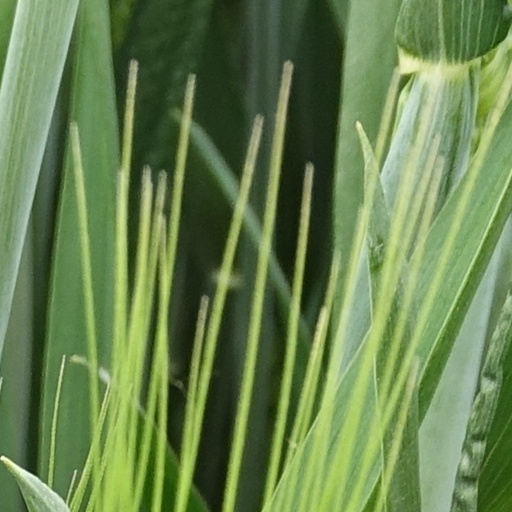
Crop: wheat